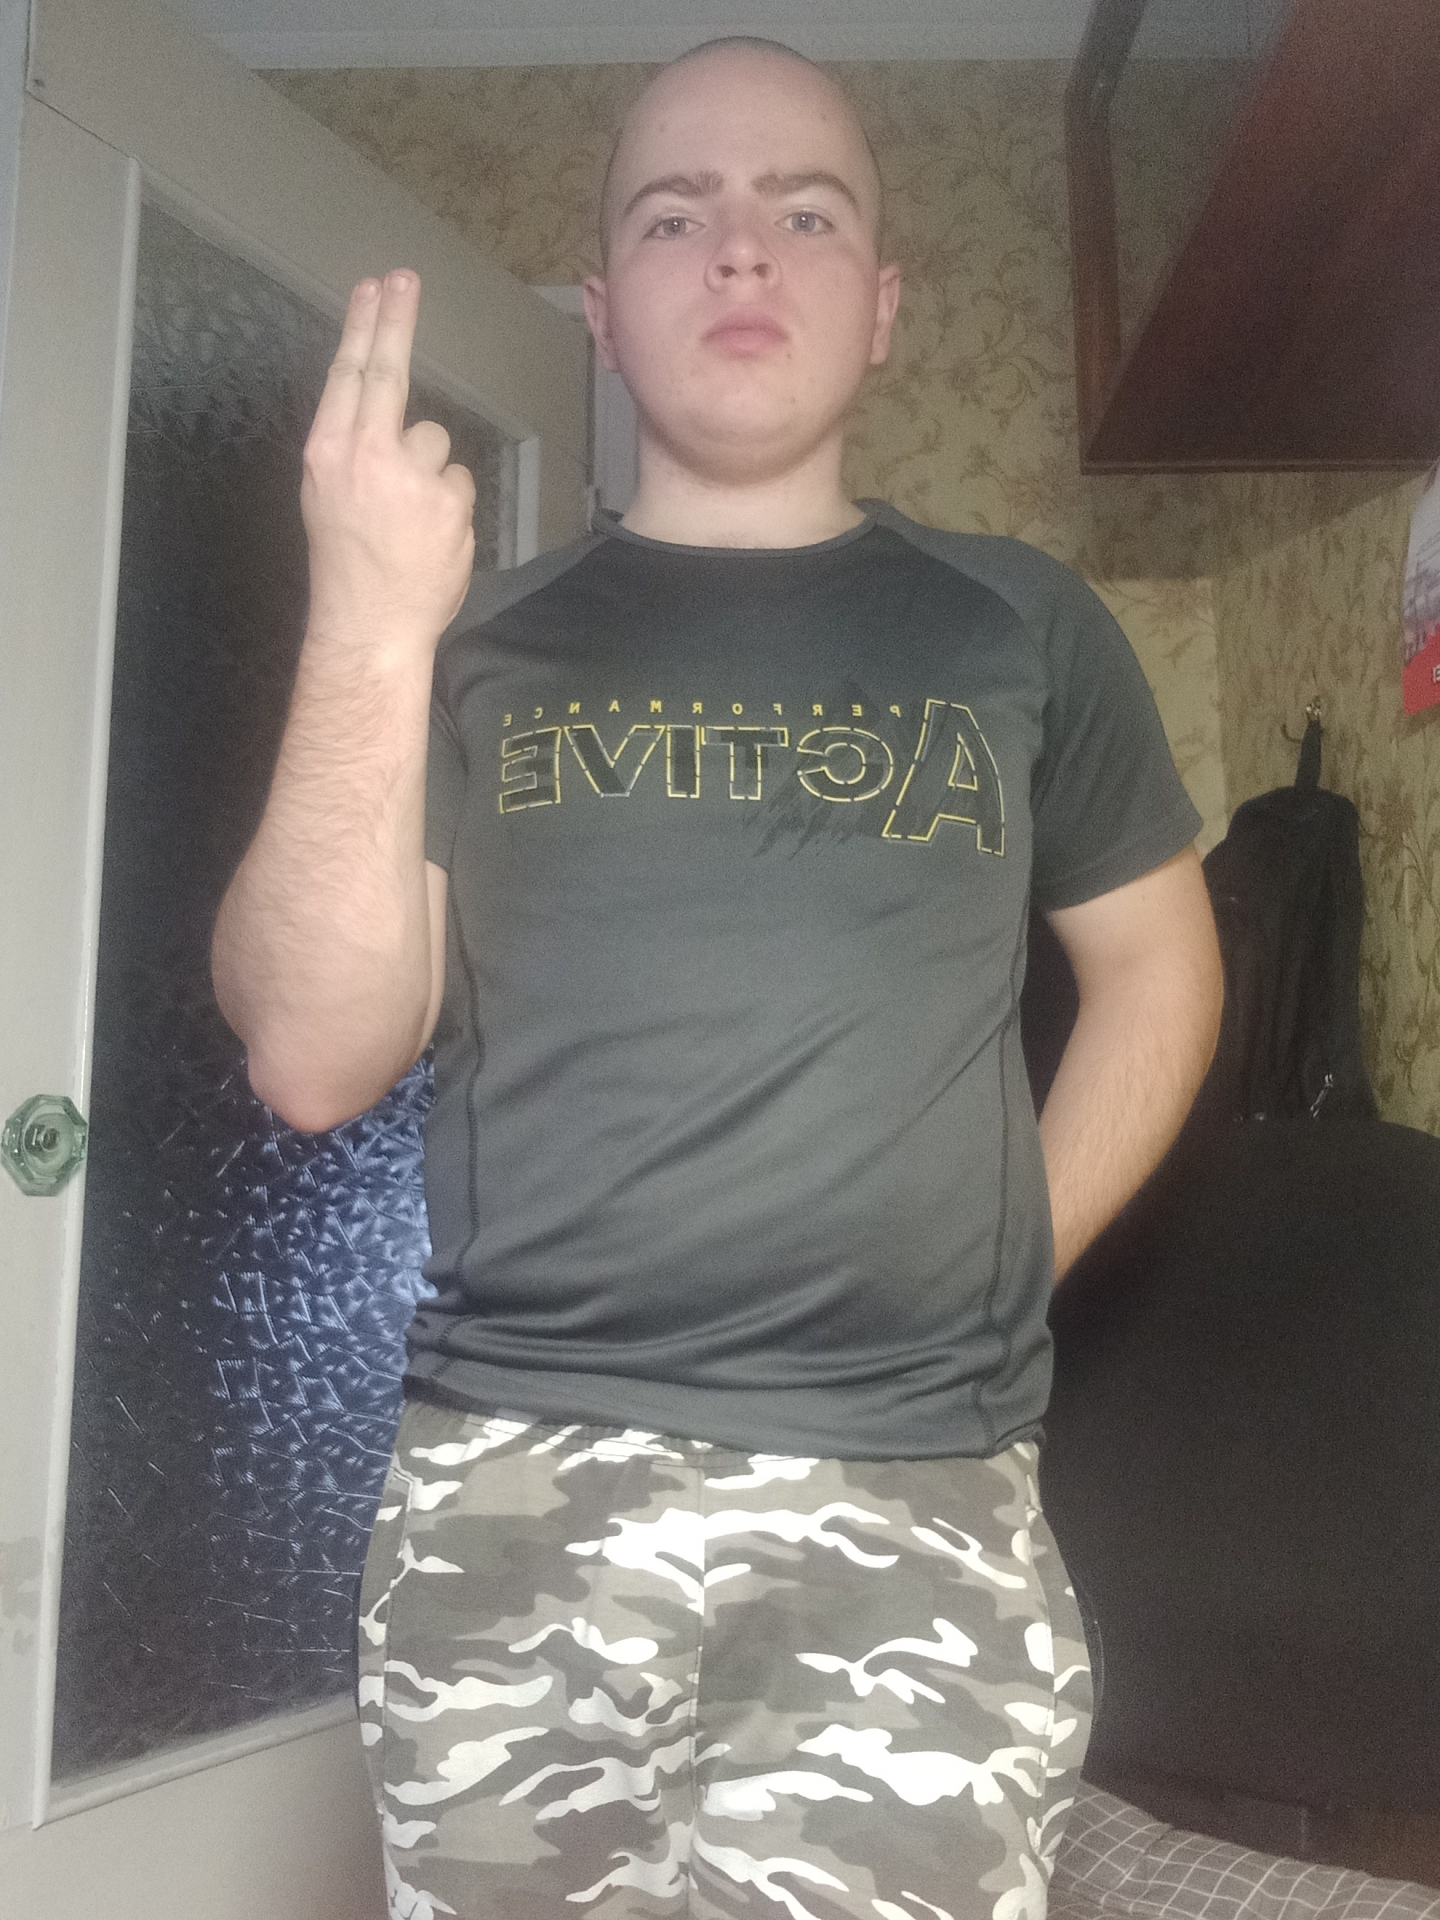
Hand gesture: two_up_inverted